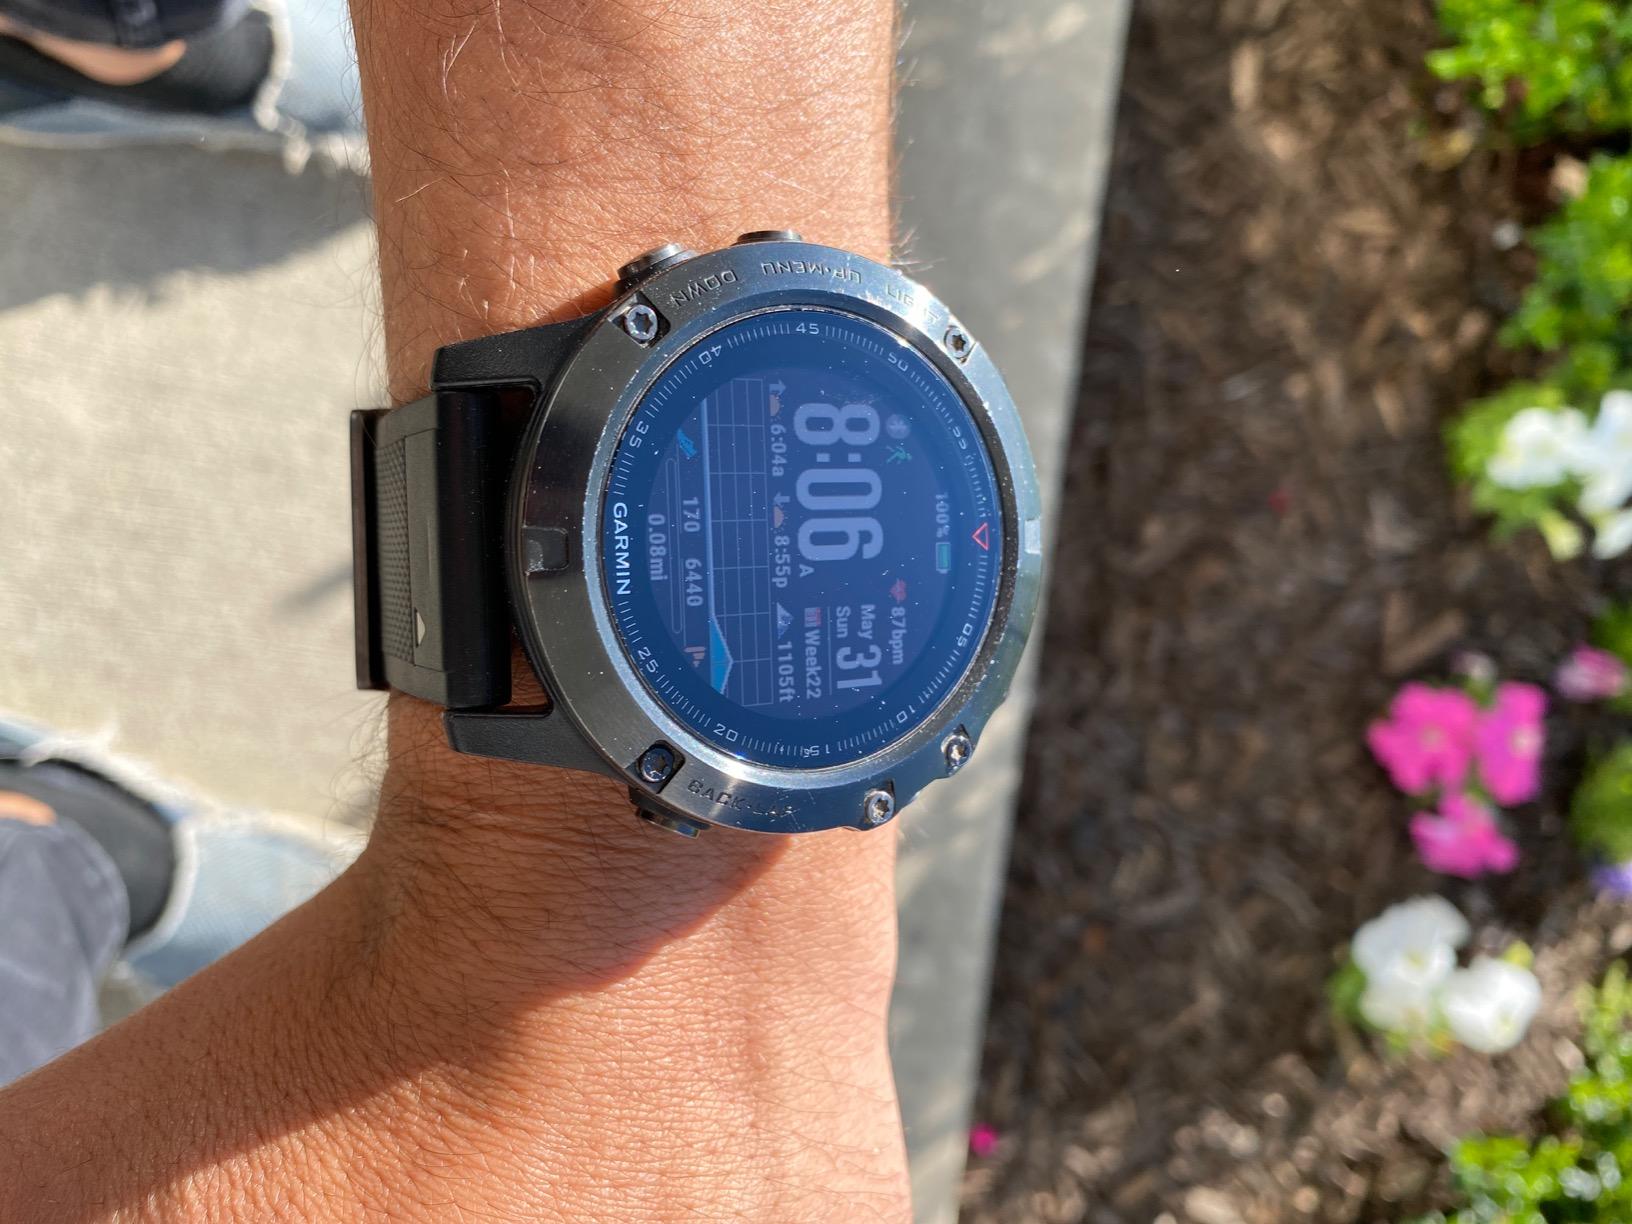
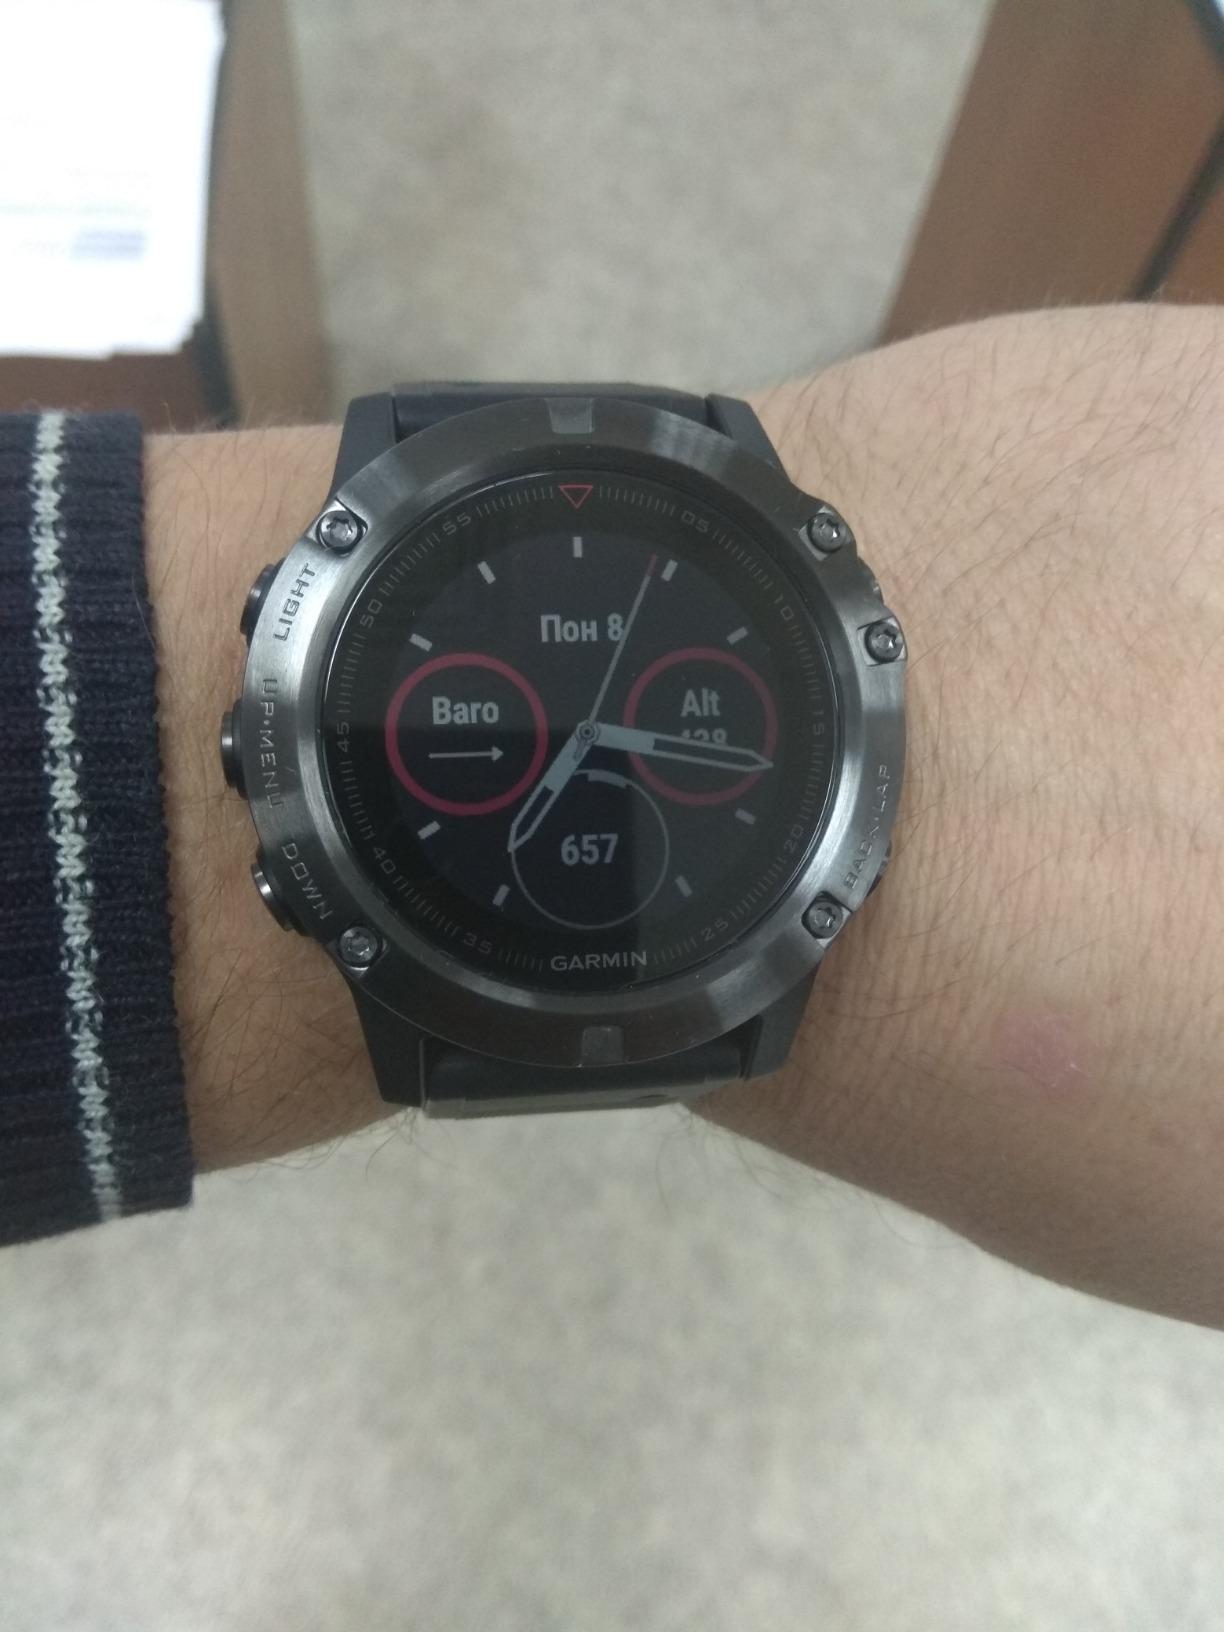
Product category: smartwatch
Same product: yes